Salina, Kansas

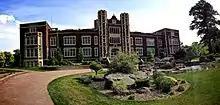
Pioneer Hall is at Kansas Wesleyan University (2013).

Salina hosted the first garment factory for Lee Jeans, which opened in 1889.